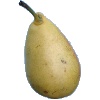
Label: Pear 2